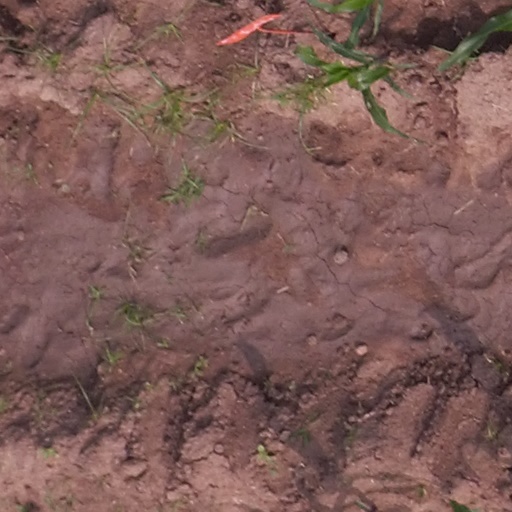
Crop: maize; corn